Borkum Great Light

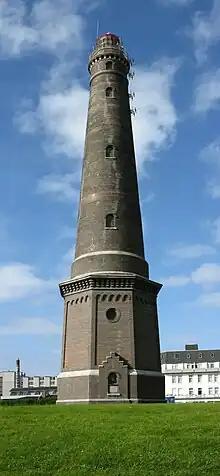
The lighthouse in 2008

Borkum Great Light (from , "Borkum greater lighthouse"), also known as Borkum Neuer Light ("Neuer Leuchtturm", "new lighthouse"), is an active lighthouse on the island of Borkum, Leer district, state of Lower Saxony, Germany. At a height of it is the twenty-fourth tallest "traditional lighthouse" in the world, as well as the third tallest brick lighthouse in the world. The lighthouse is located at the west side of the Borkum Island. It is the landfall light for the Ems estuary and the port of Emden, serving also as a day mark.